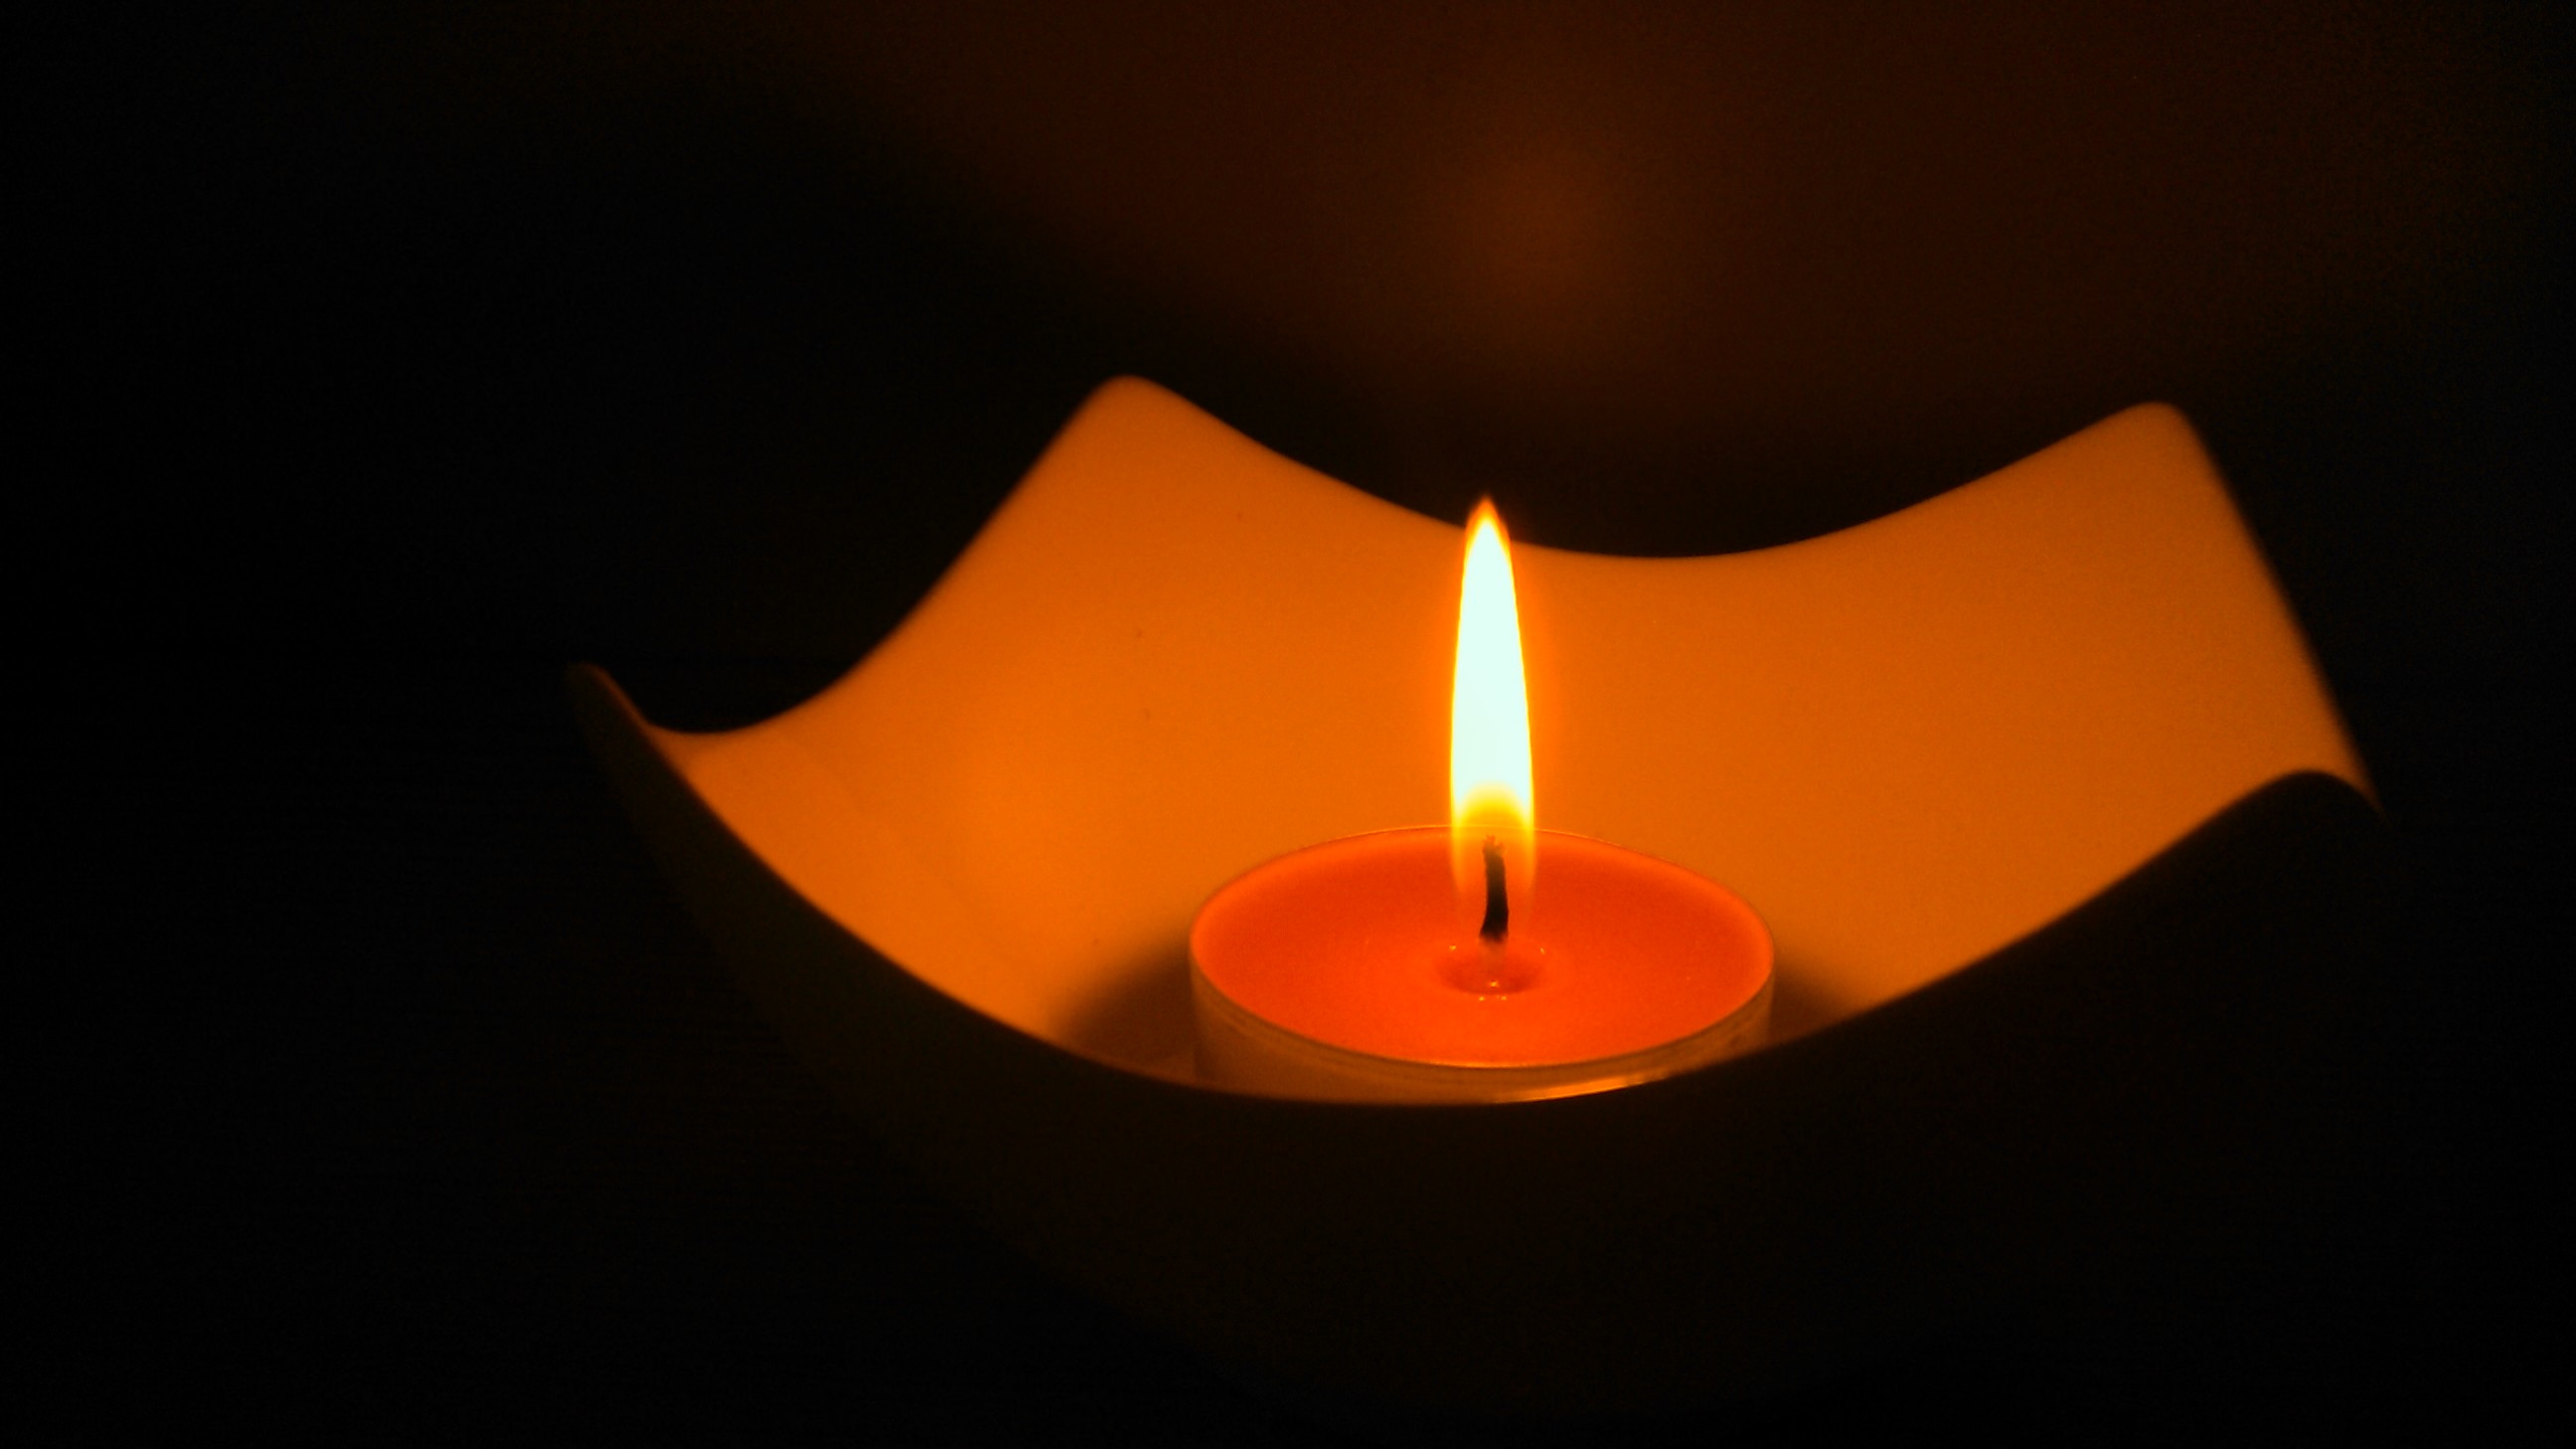
light, petal, dark, flame, darkness, candle, lighting, circle, burning candle